List of U.S. Air Force Test Pilot School alumni

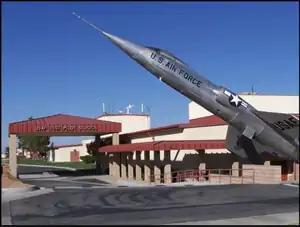
USAF Test Pilot School, Edwards AFB, California

The U.S. Air Force Test Pilot School (TPS) graduated the following notable alumni who made significant contributions to the aerospace field. The school's mission is to produce experimental test pilots, flight test engineers, and flight test navigators to lead and conduct test and evaluation of aerospace weapon systems. The school was established on September 9, 1944, as the Flight Test Training Unit at Wright-Patterson Air Force Base (AFB) in Dayton, Ohio. To take advantage of the uncongested skies and superb flying weather, the school was moved on February 4, 1951, to its present location at Edwards Air Force Base in the Mojave Desert of Southern California. Edwards AFB is the home of the Air Force Test Center and has been an integral part of flight testing since June 25, 1951.